Robert J. Van de Graaff

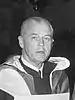
Honorary doctorate Utrecht University, 19 April 1966

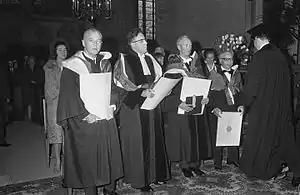
Robert Van de Graaff (left) at Utrecht University in 1966

Robert Jemison Van de Graaff (December 20, 1901 – January 16, 1967) was an American physicist, noted for his design and construction of high-voltage Van de Graaff generators. He spent most of his career in the Massachusetts Institute of Technology (MIT).